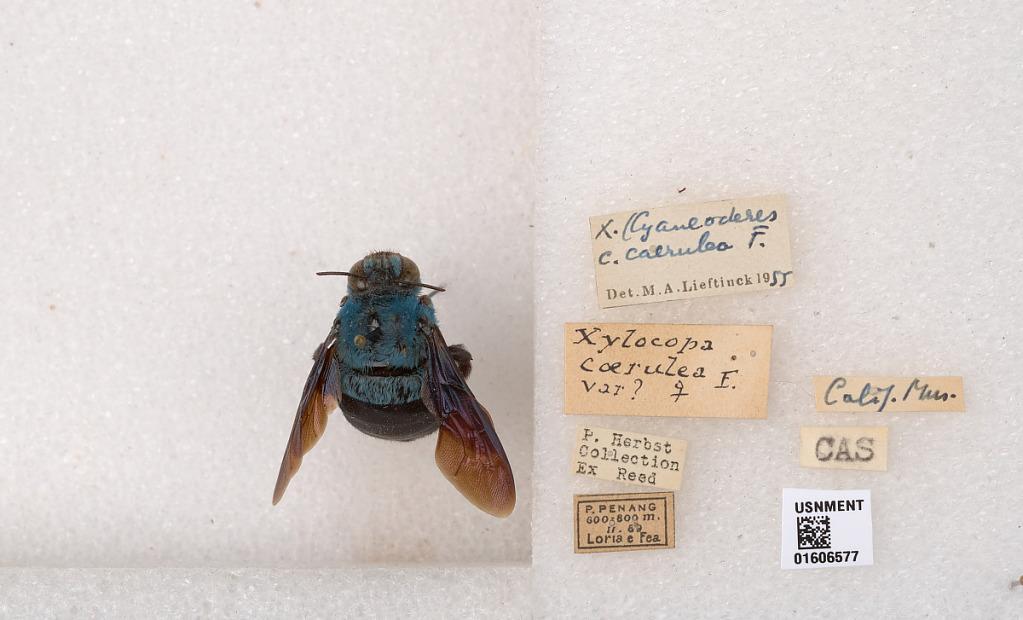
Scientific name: Xylocopa (Koptortosoma) caerulea (Fabricius)
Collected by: Loria & Fea
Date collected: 1889-2-1
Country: Malaysia
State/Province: Penang
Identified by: Lieftinck, M.